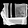
Label: Bag